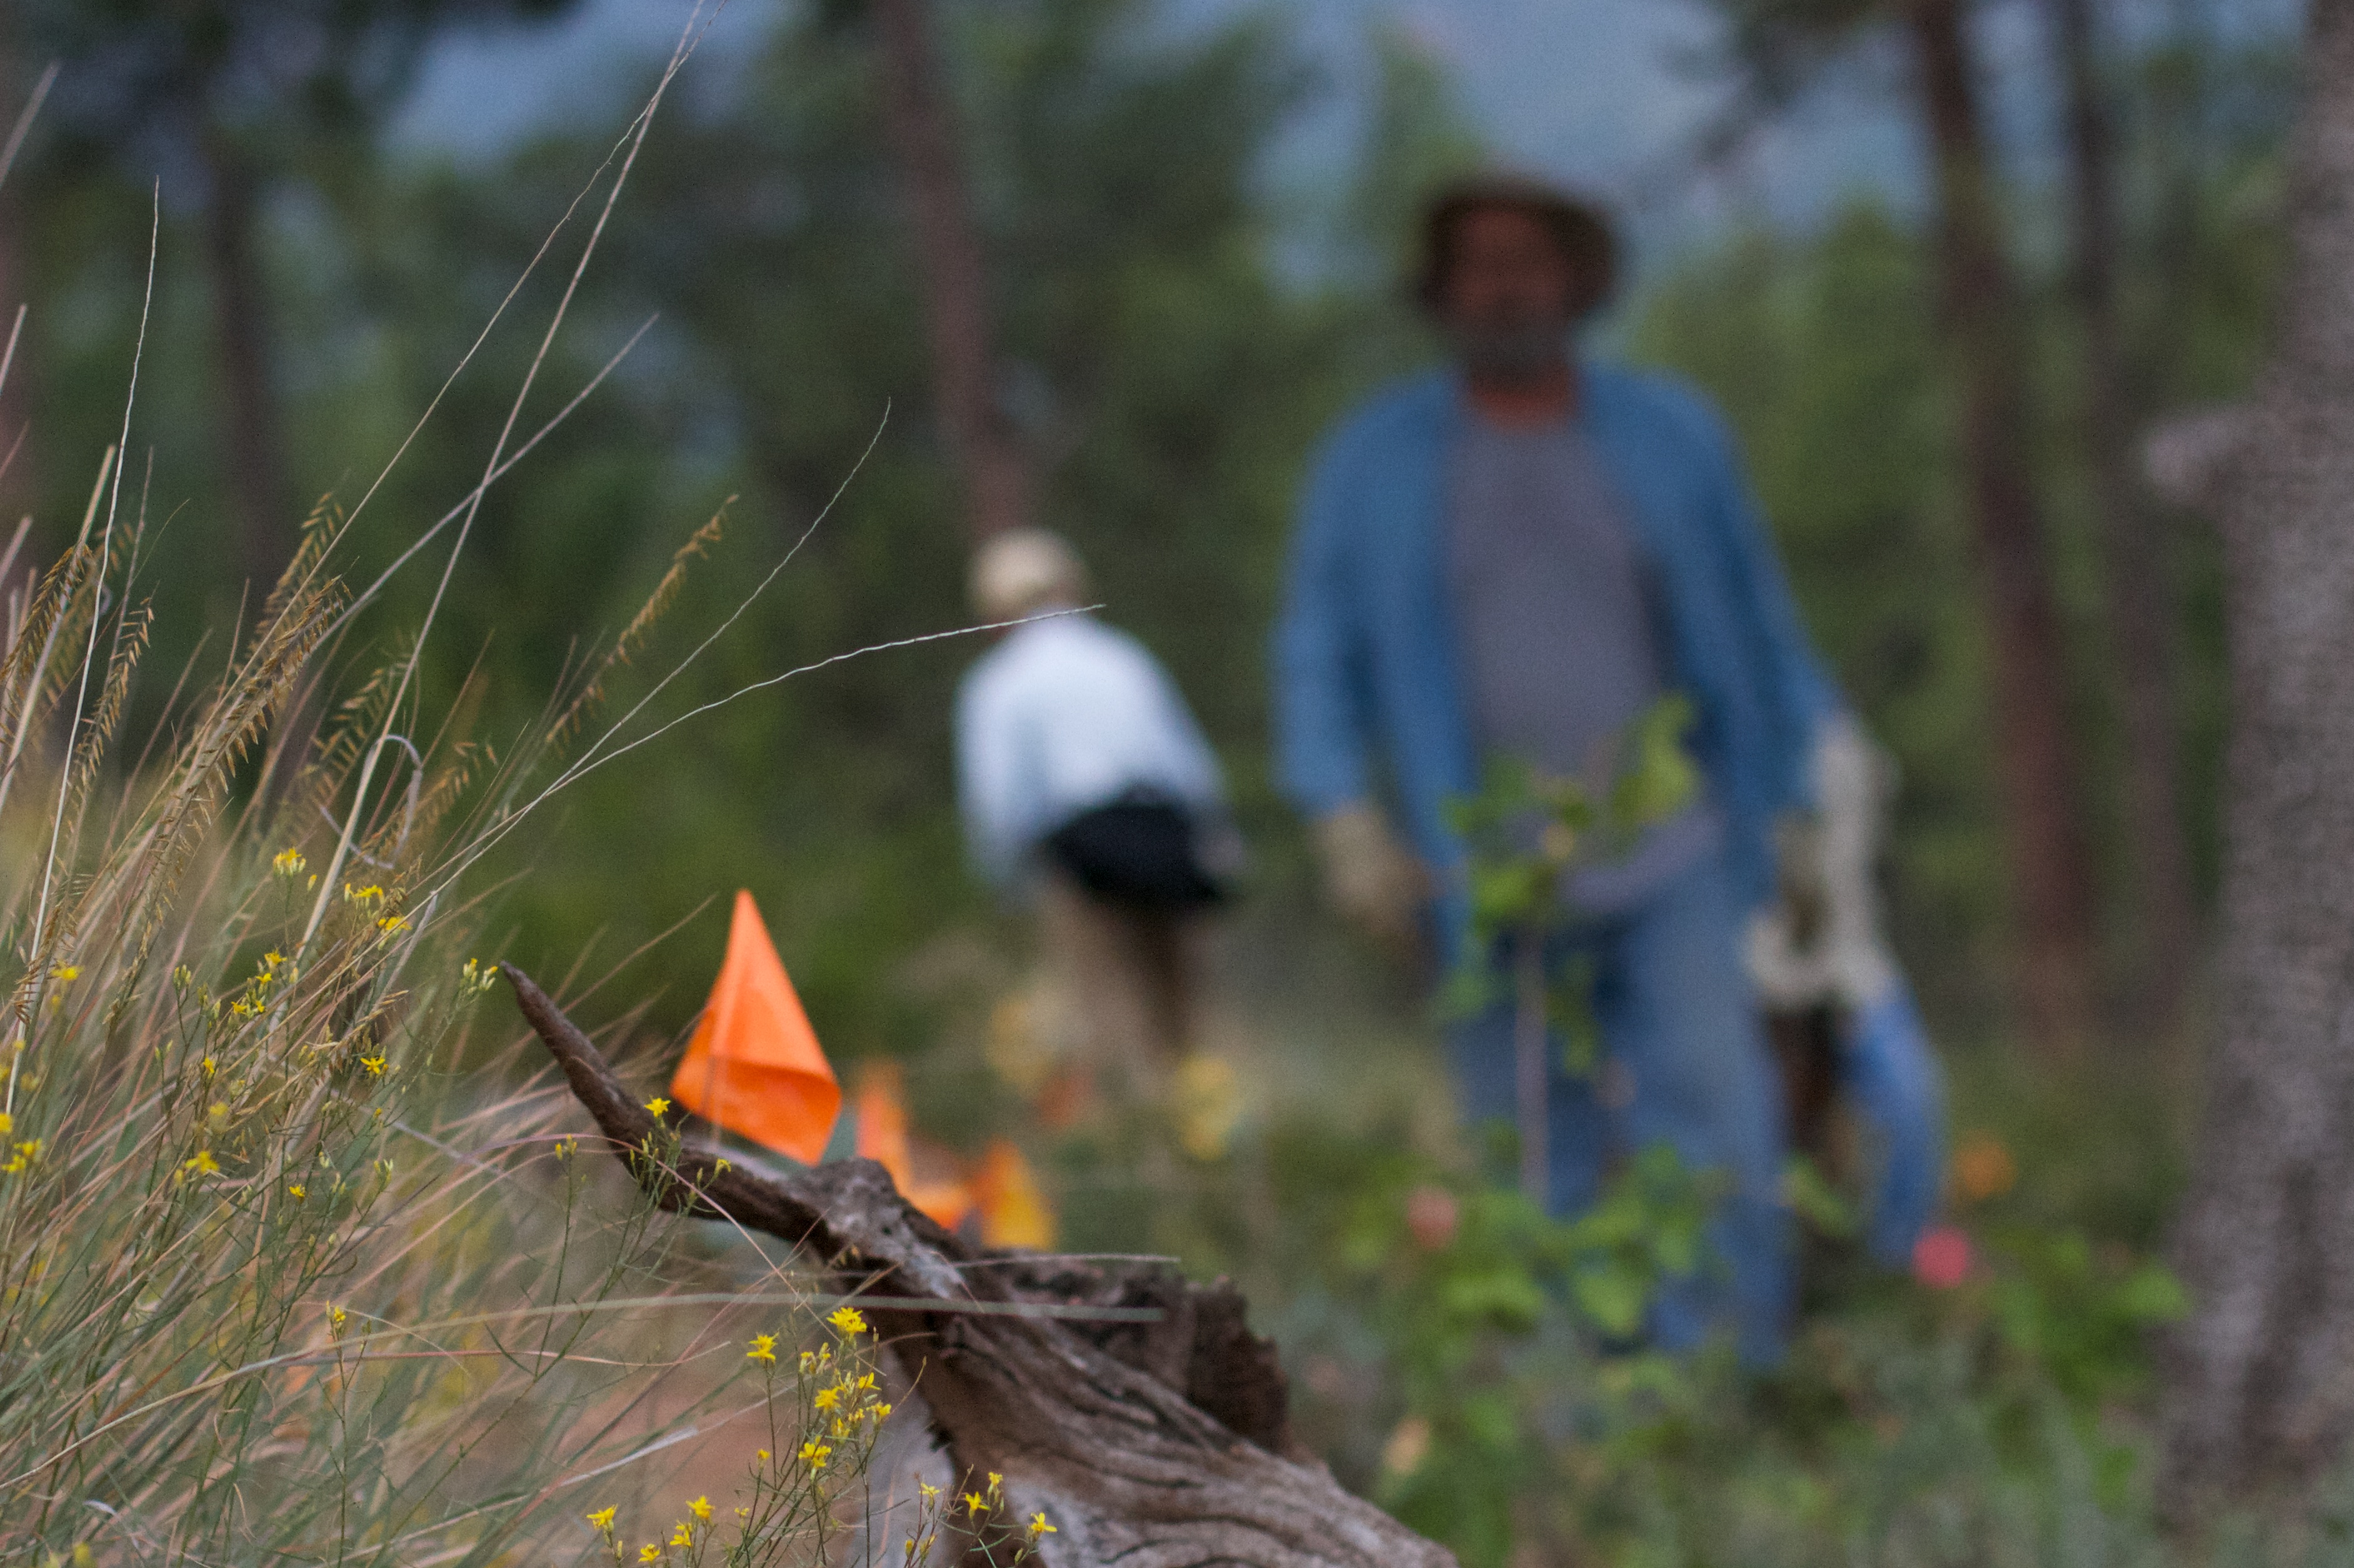
nature, forest, wilderness, walking, adventure, autumn, habitat, pstrails, natural environment